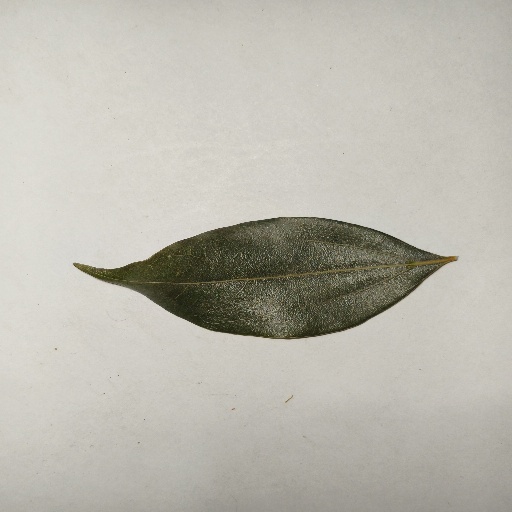
Species: Camphor
Leaf condition: Healthy Leaf